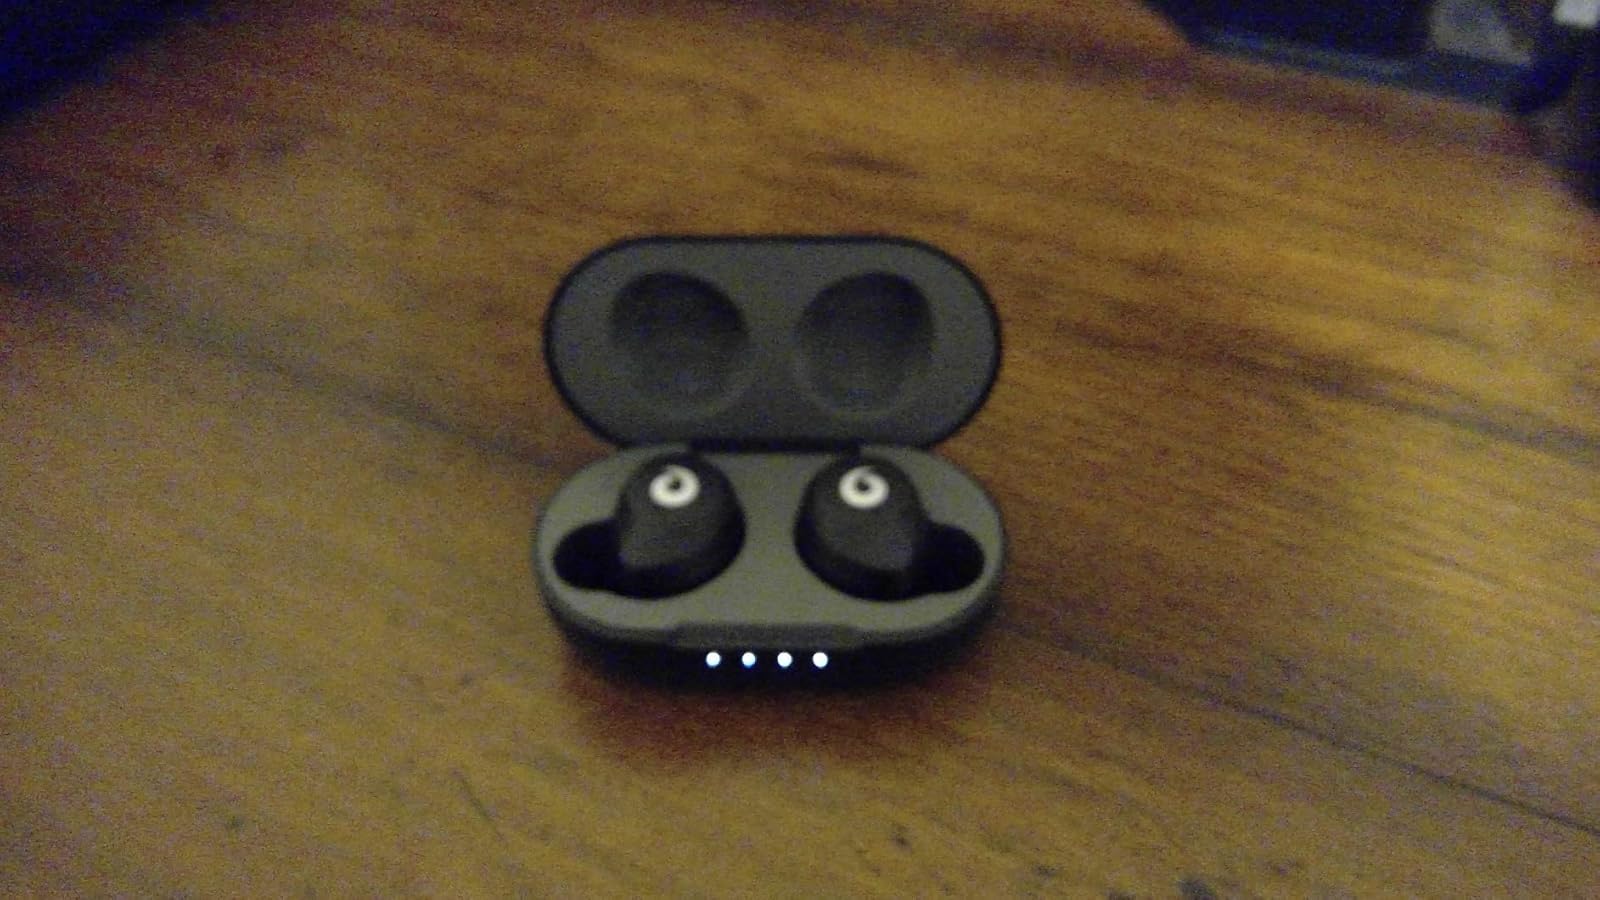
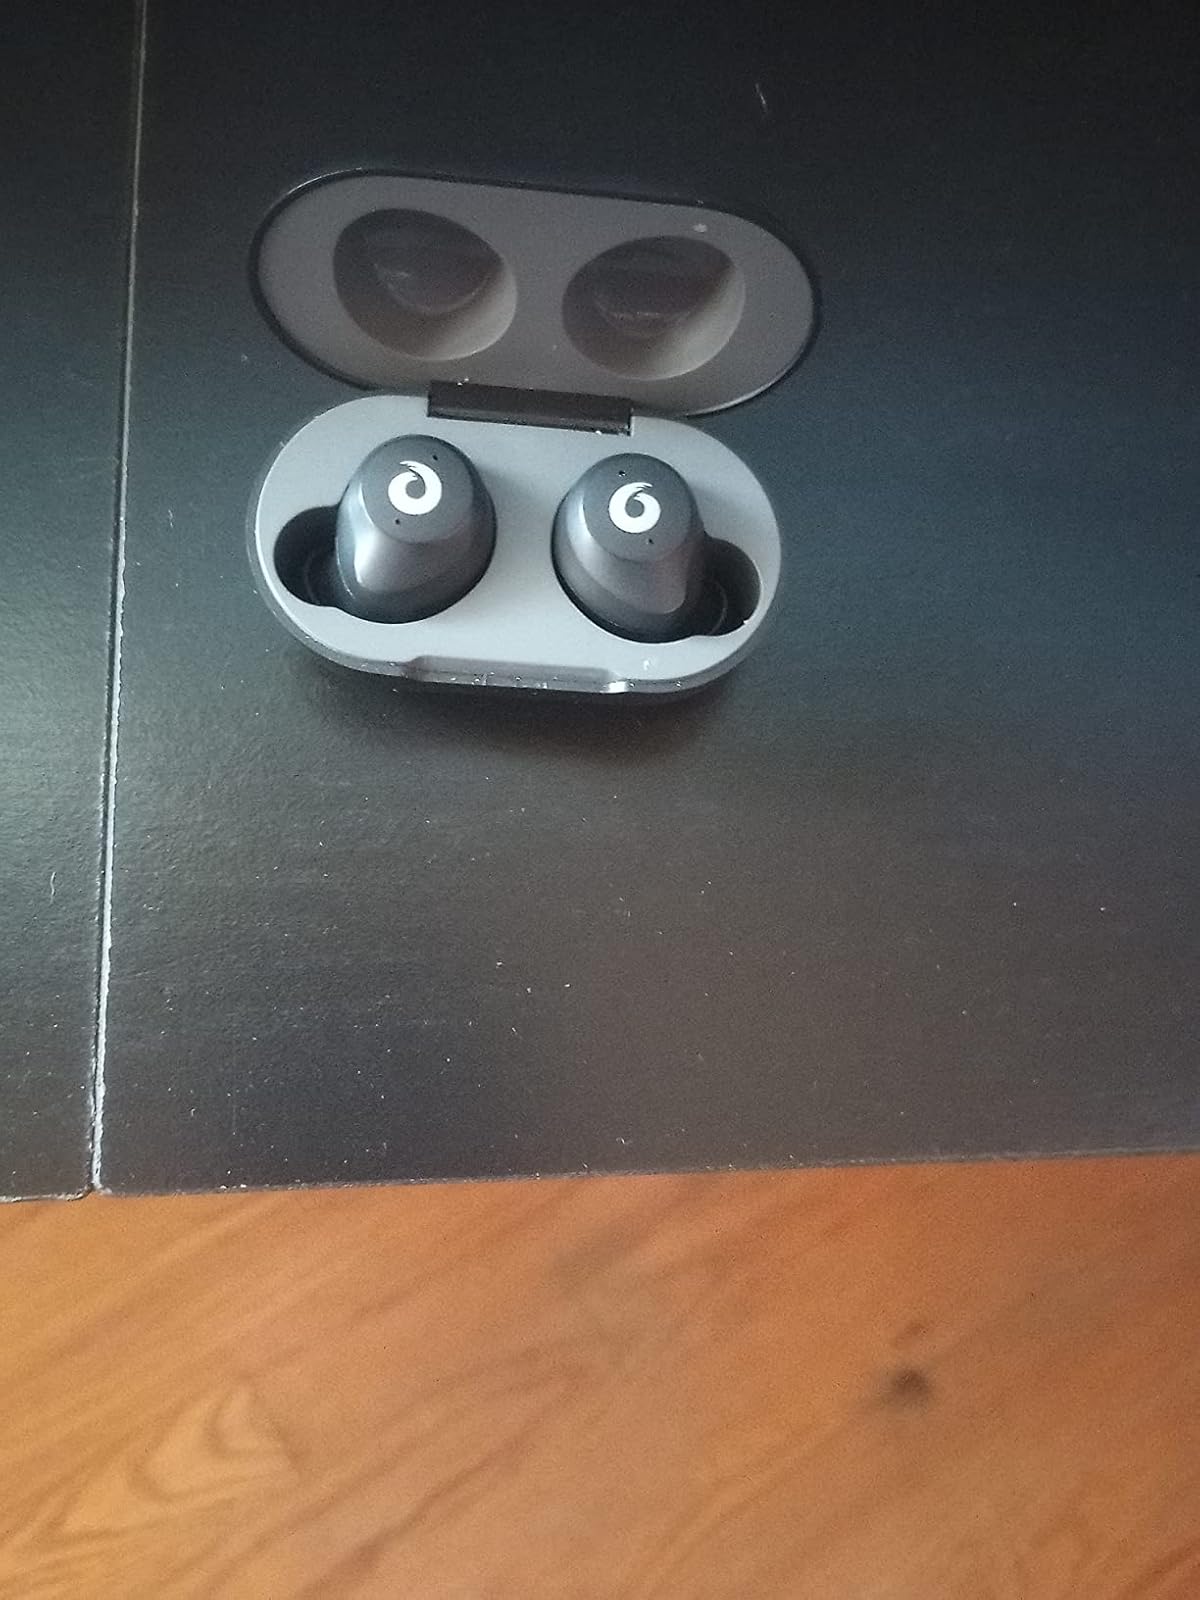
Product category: earbuds
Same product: yes